Dialogue tree

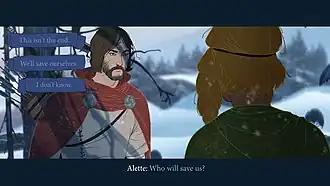
A dialogue tree as implemented in the game "The Banner Saga": the query from the non-player character appears at the bottom, and three possible player responses at the upper left.

The player typically enters the gameplay mode by choosing to speak with a non-player character (or when a non-player character chooses to speak to them), and then choosing a line of pre-written dialog from a menu. Upon choosing what to say, the non-player character responds to the player, and the player is given another choice of what to say. This cycle continues until the conversation ends. The conversation may end when the player selects a farewell message, the non-player character has nothing more to add and ends the conversation, or when the player makes a bad choice (perhaps angering the non-player to leave the conversation).